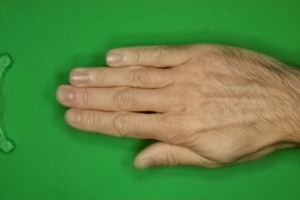
Label: paper